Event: Nepal Earthquake
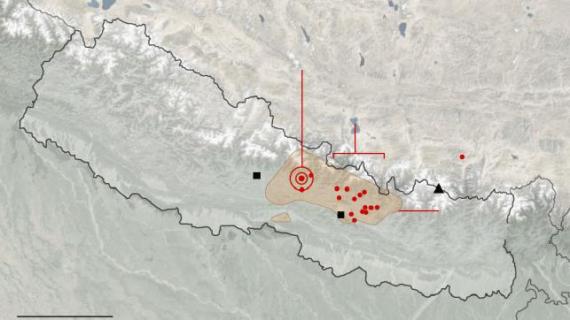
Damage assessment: no_damage